Jim Johannson

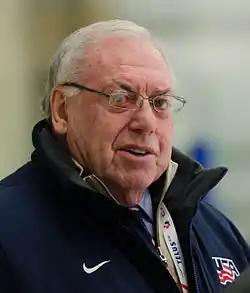
Elderly man with white hair and eyeglasses, wearing a navy blue jacket with a USA Hockey logo

Johannson played ice hockey as a center, was a right-handed shooter, and was listed as and . He played in the Minnesota state high school tournament with Mayo High School in 1982, and was tied as the tournament's leading scorer with seven points. He was recruited by family friend Bob Johnson to play for the Wisconsin Badgers men's ice hockey program along with his older brother John. Johannson signed a letter of intent in March 1982 to attend the University of Wisconsin–Madison, then was selected by the Hartford Whalers in the 1982 NHL Entry Draft, 130th overall in the seventh round.